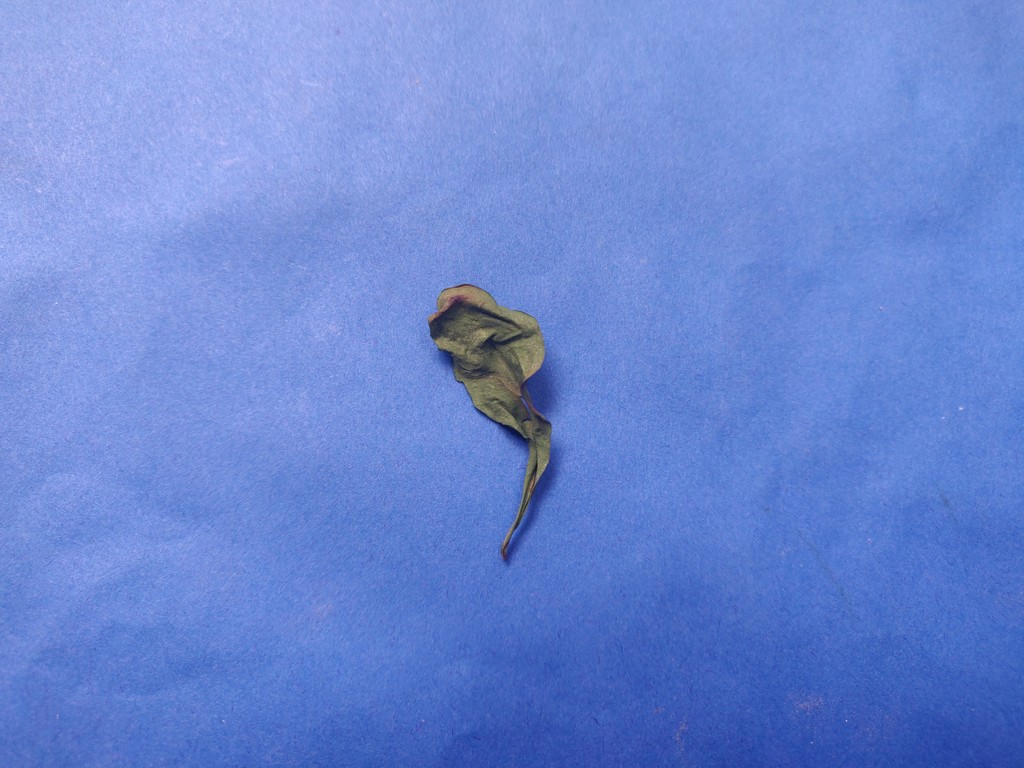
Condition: Dried
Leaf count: single
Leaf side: unknown